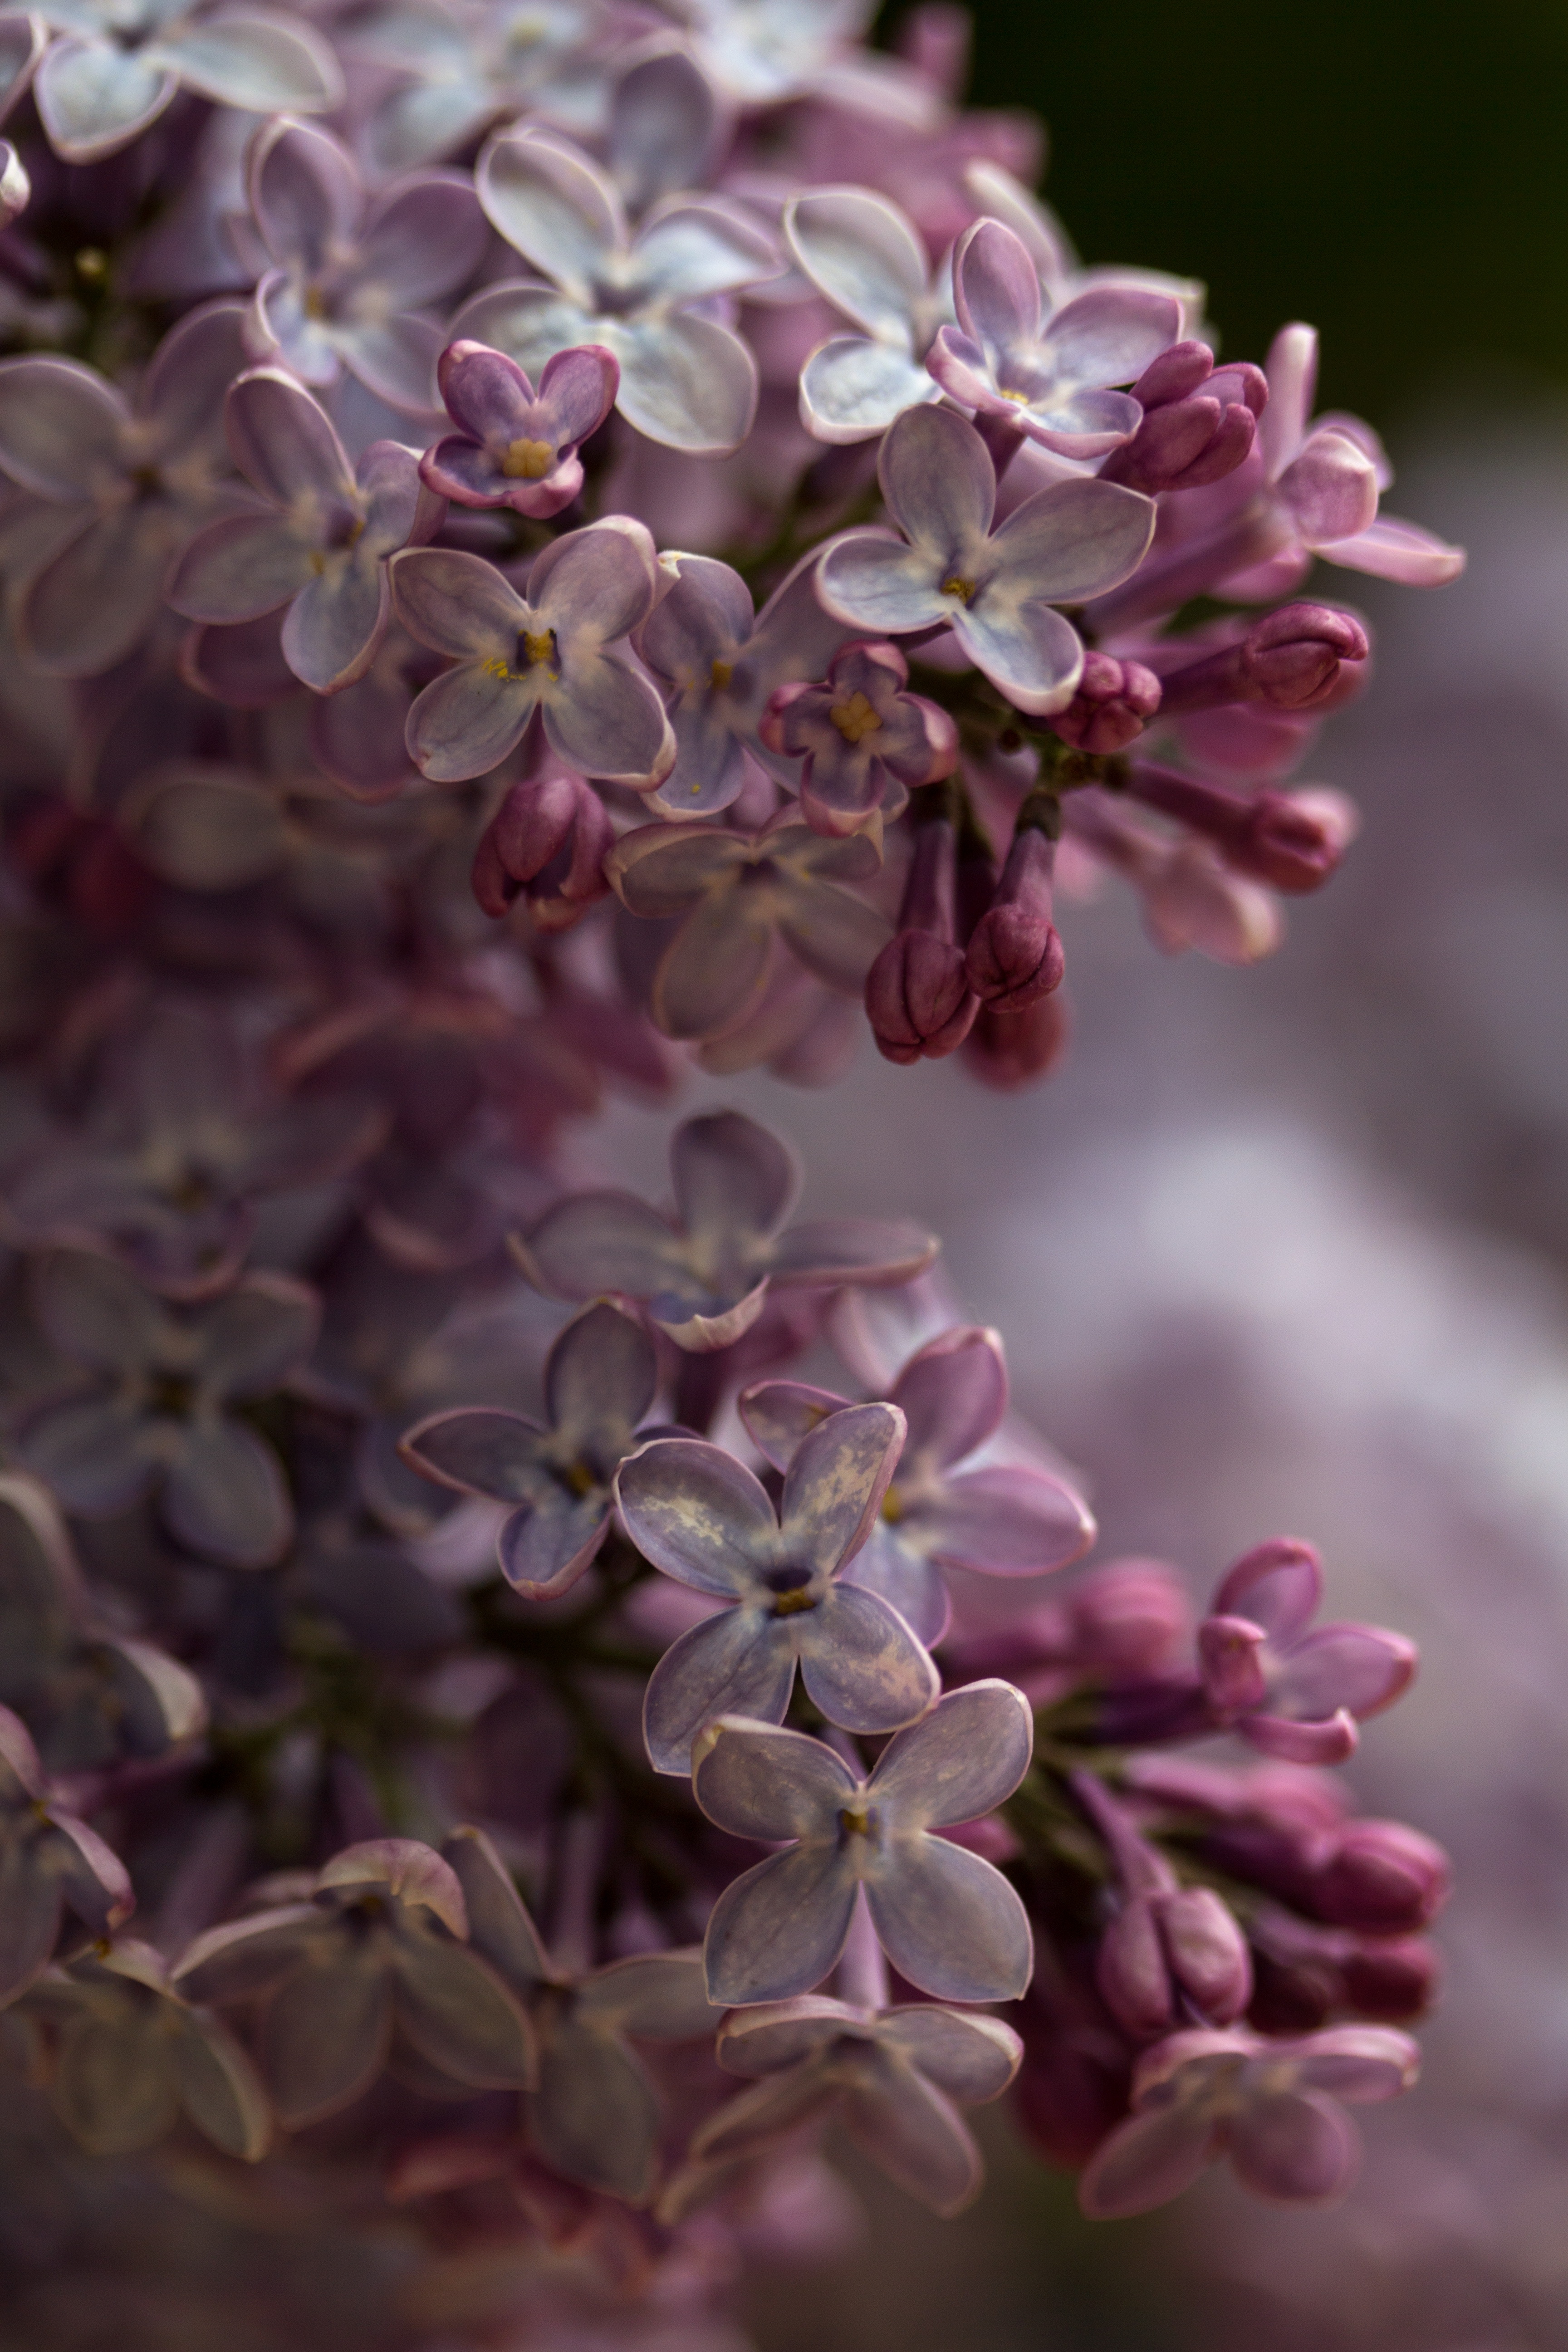
nature, branch, blossom, plant, leaf, flower, petal, summer, wild, spring, botany, flora, wildflower, flowers, lilac, macro photography, flowering plant, land plant